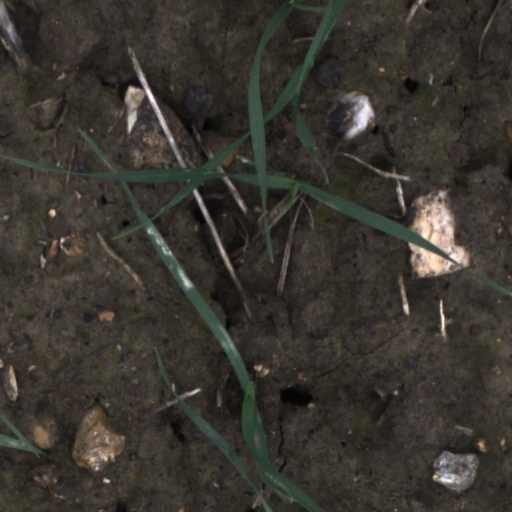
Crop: wheat